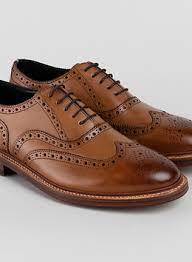
Label: Brogue